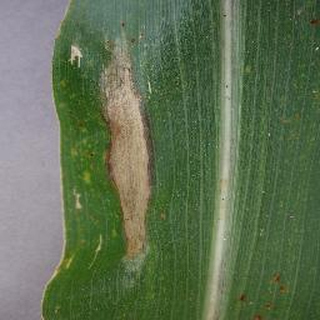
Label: corn_northern_leaf_blight